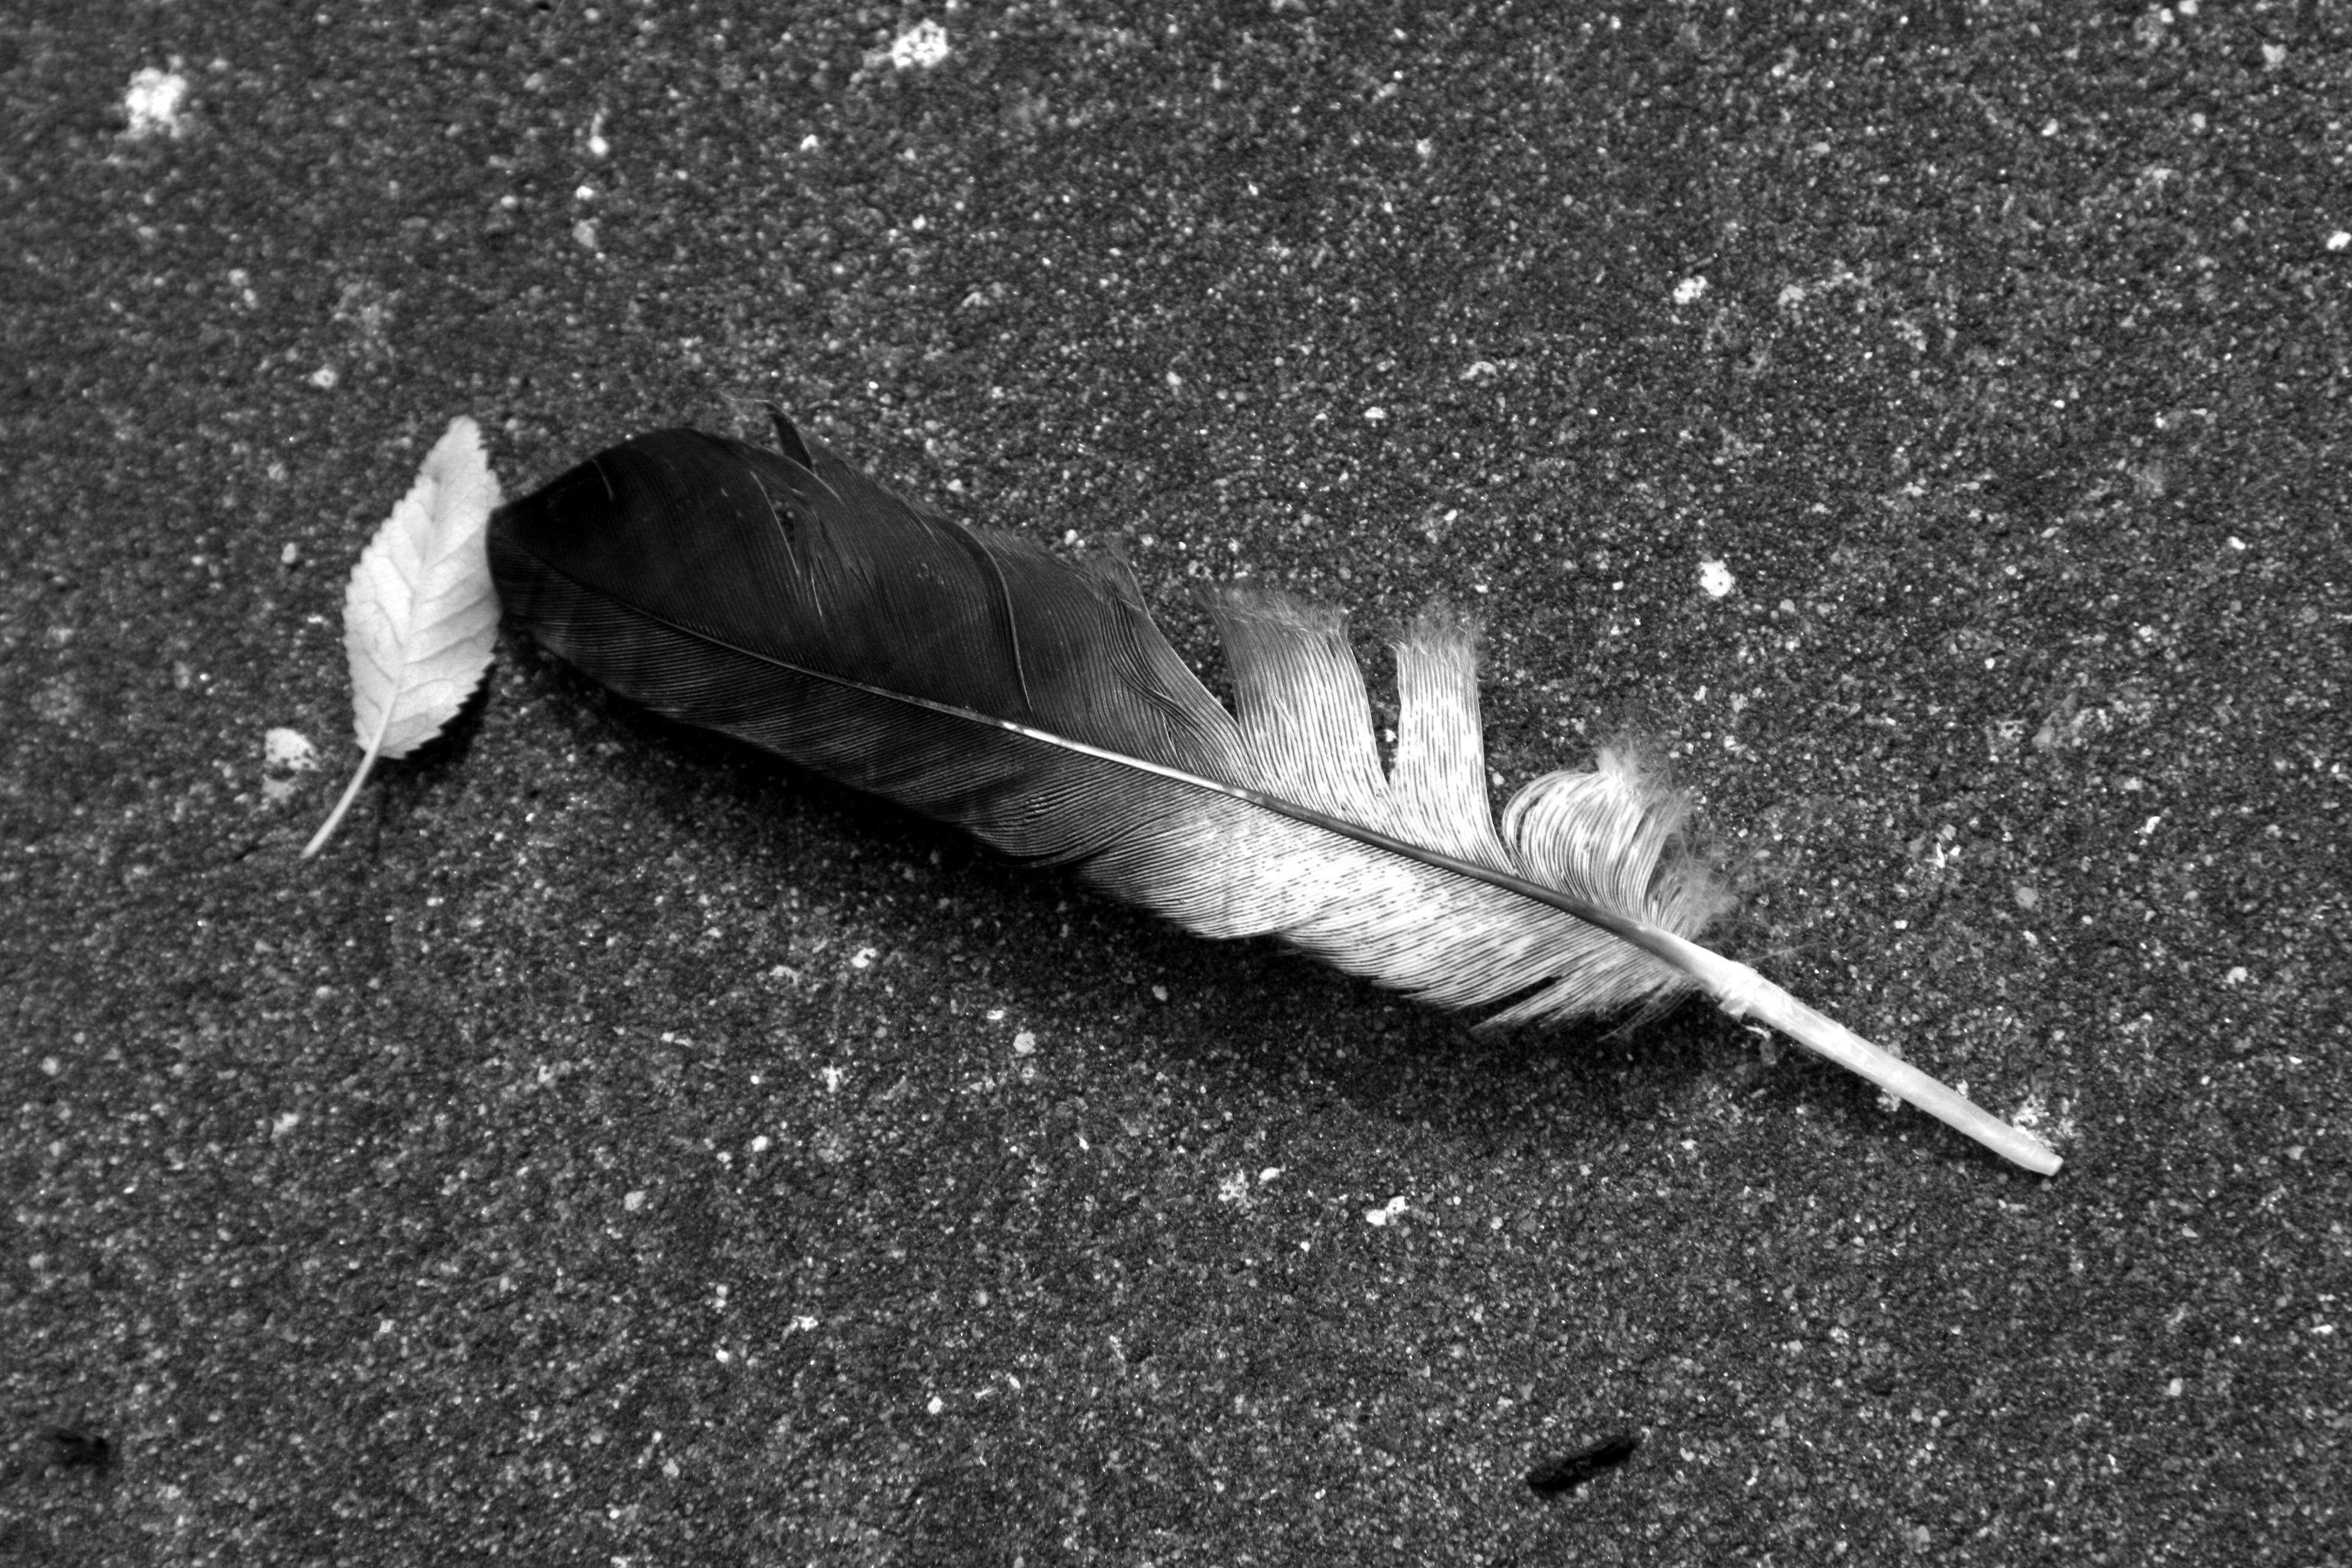
nature, bird, wing, black and white, photography, leaf, spring, insect, black, monochrome, hard, farewell, slightly, monochrome photography